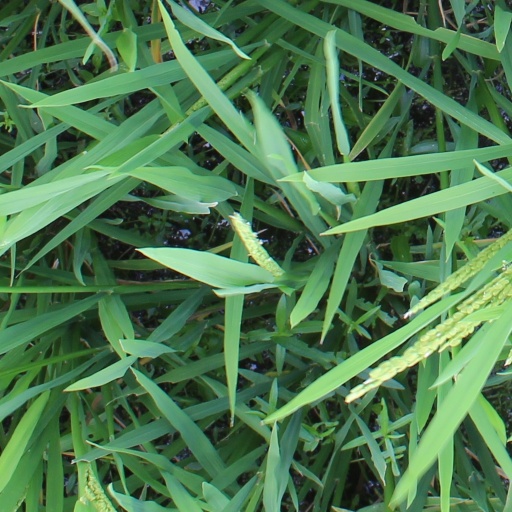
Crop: rice